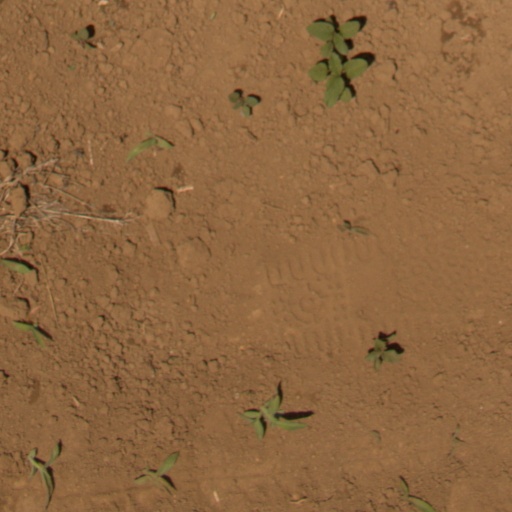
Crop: Jerusalem artichoke